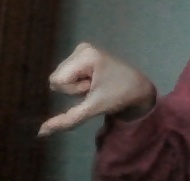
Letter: waw